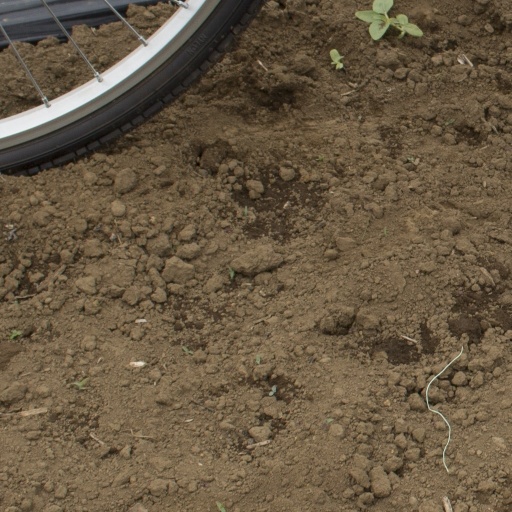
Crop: Jerusalem artichoke